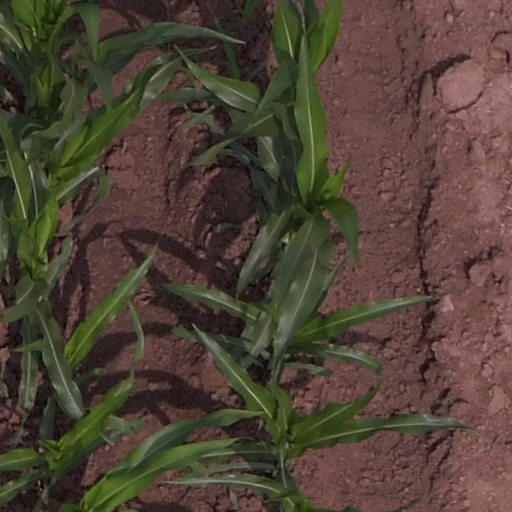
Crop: maize; corn